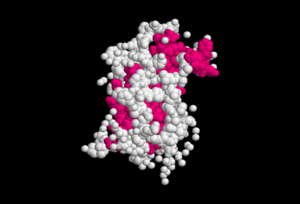
L'hormone de croissance chez l'être humain, encore appelée somatotrophine, somatotropine voire somatropine, est une hormone polypeptidique sécrétée par les cellules somatotropes de la partie antérieure de l'hypophyse, qui stimule la croissance et la reproduction des cellules chez les humains et les autres vertébrés.